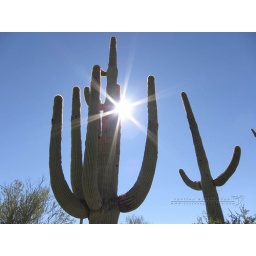
A cactus in the Arizona desert against a blue sky